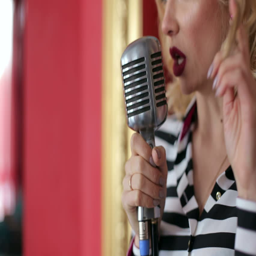
singer in front of a microphone .